2015 FIFA Women's World Cup

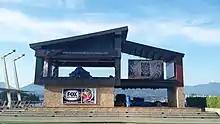
Fox Sports' studio for the Women's World Cup at Jack Poole Plaza; the tournament marked one of their first under a new rights agreement for FIFA tournaments.

The 2015 FIFA Women's World Cup was one of the first FIFA tournaments under new rights deals in two North American markets. In its host country of Canada, Bell Media acquired the broadcast rights; the competition was televised by CTV and TSN in English, as well as Réseau des sports (RDS) in French. In the United States, English-language television rights were held by Fox Sports with coverage carried on the main Fox broadcast network, along with the Fox Sports 1 and Fox Sports 2 pay TV channels. Spanish-language rights were held by Telemundo and sister cable network NBC Universo. Fox constructed a temporary studio for the Women's World Cup at Jack Poole Plaza in Vancouver, located outside the Vancouver Convention Centre.